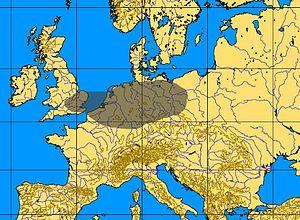
L'Ahrensbourgien ou culture d'Ahrensburg est une culture épipaléolithique d'Europe du Nord.